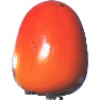
Label: Kaki 1